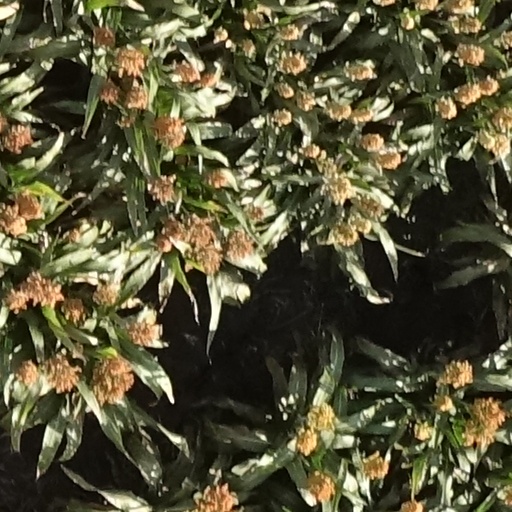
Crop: sorghum